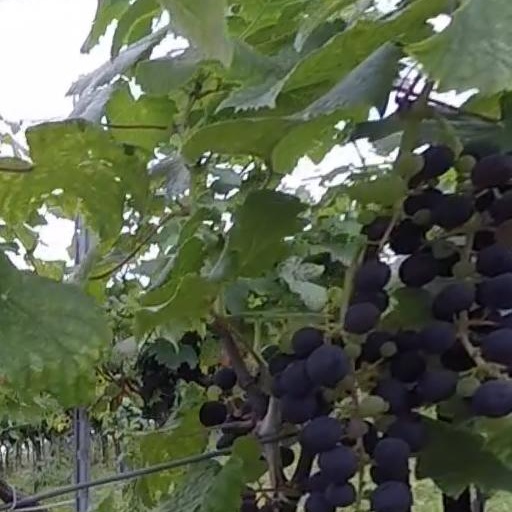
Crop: grape